Papeete

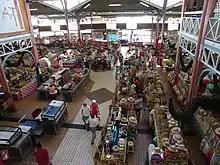
Marché Papeetē

At the outbreak of World War I Papeetē was shelled by German vessels, causing loss of life and significant damage.